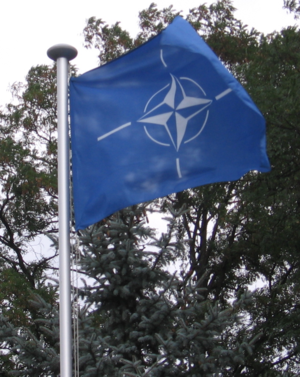
Le drapeau de l’Organisation du traité de l'Atlantique nord est composé d’une rose des vents blanche à quatre directions accompagnée de quatre lignes radiales blanches sur un fond bleu foncé.
Les cellules stay-behind sont des réseaux clandestins coordonnés par l'OTAN pendant la Guerre froide.